Wilfried Happio

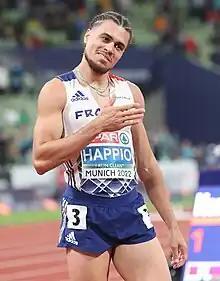
Wilfried Happio in 2022

Wilfried Happio (born 22 September 1998) is a French athlete specialising in the 400 metres hurdles. Born by a Martinican mother and a father from Metropolitan France, he won gold medals at the 2017 European U20 and 2019 European U23 Championships.